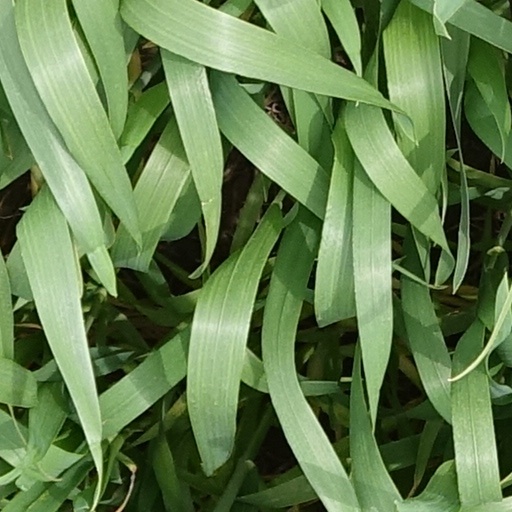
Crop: wheat